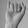
ASL letter: I